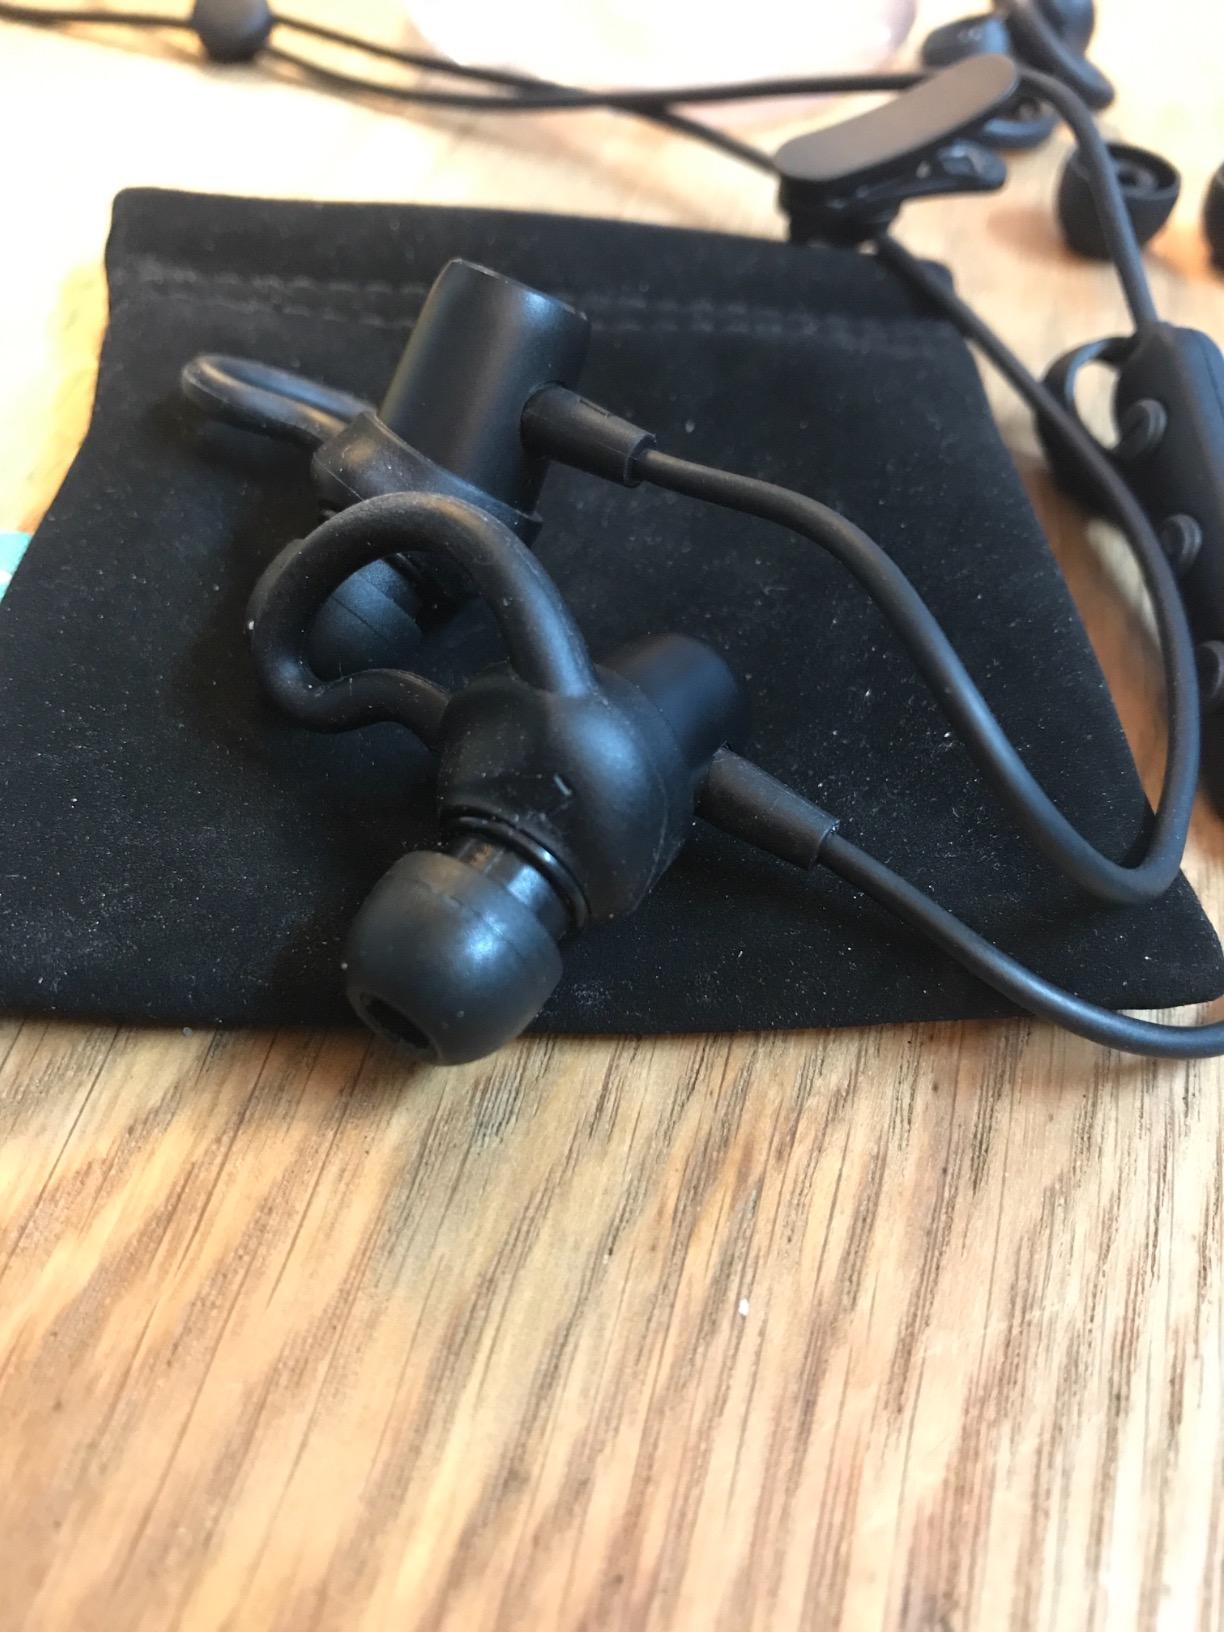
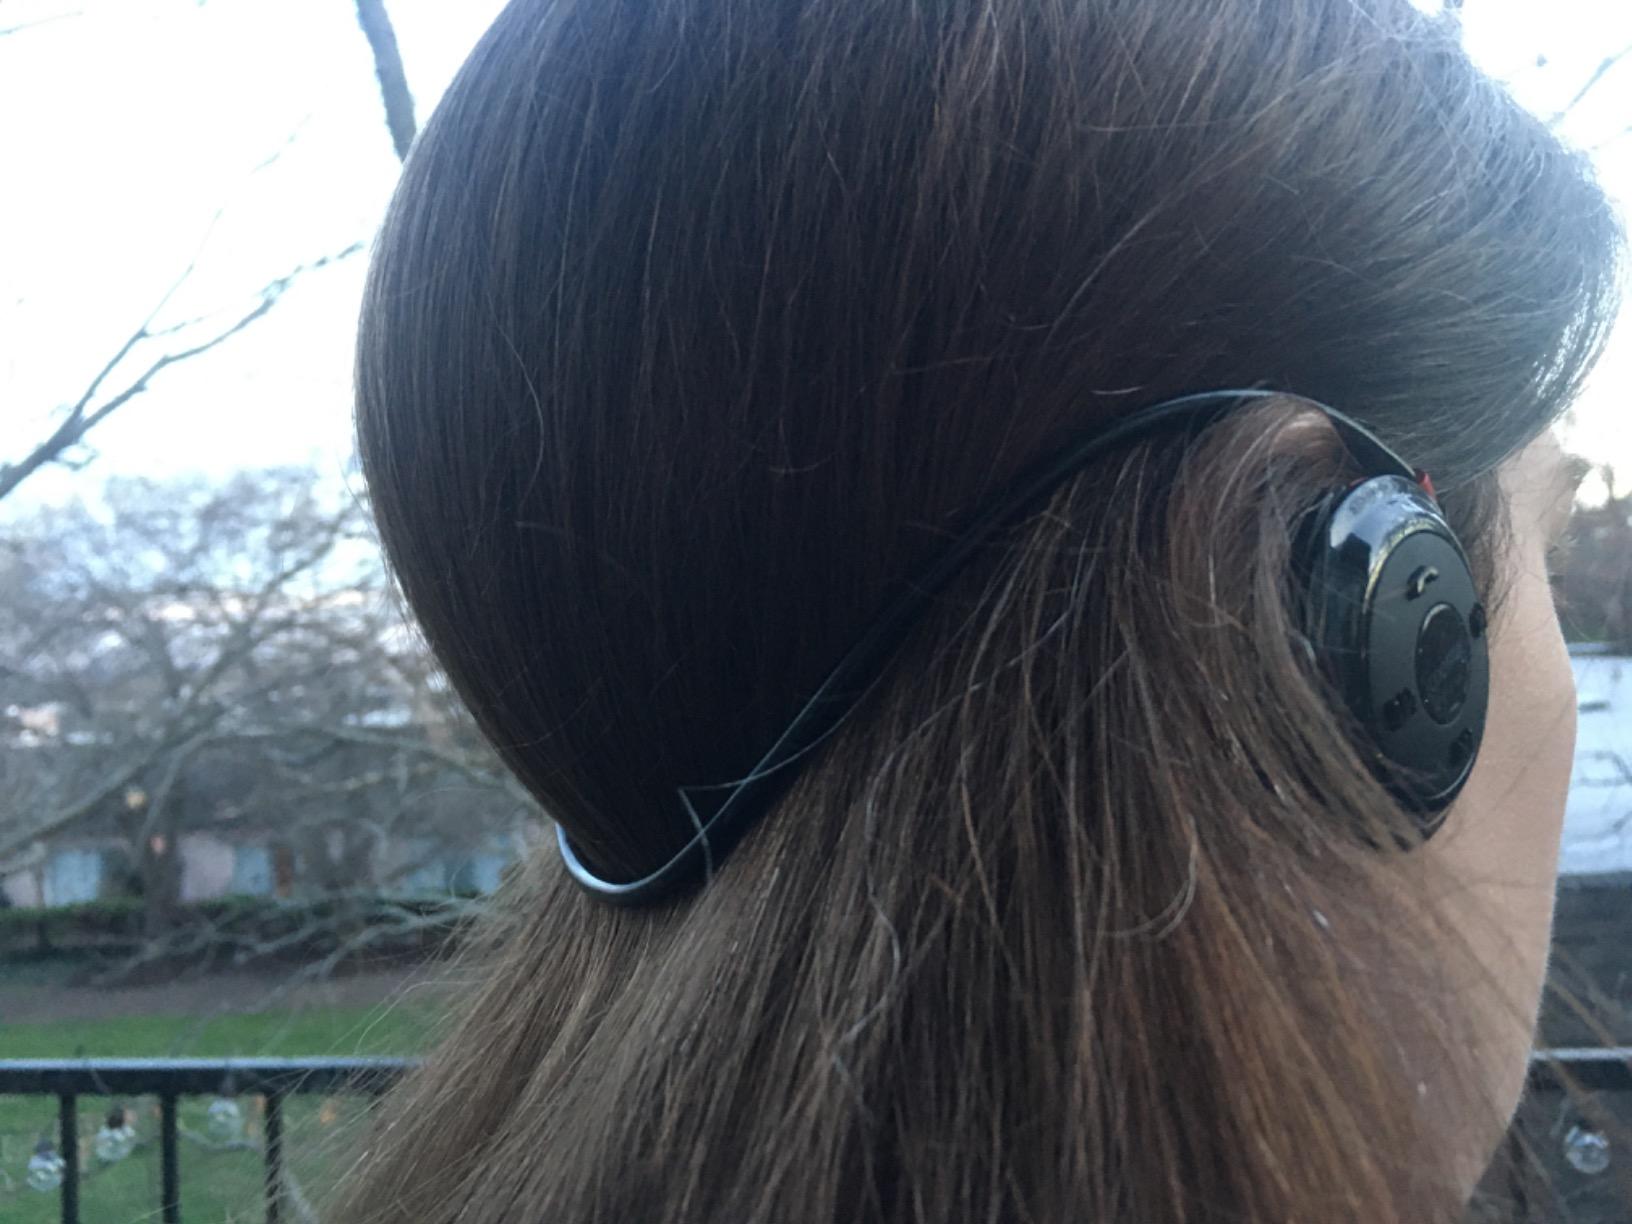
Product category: headphones
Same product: no